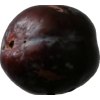
Label: plum